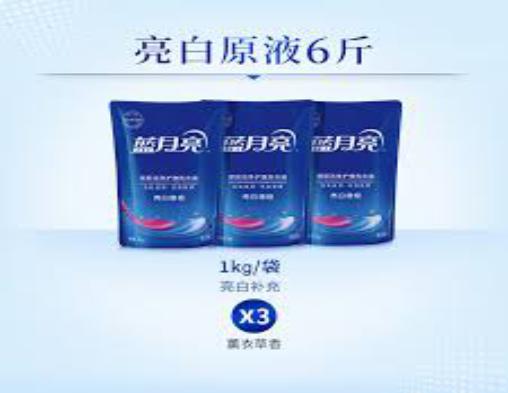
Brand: bluemoon
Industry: Necessities